KBMG

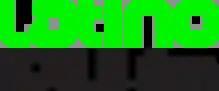
Former logo

Alpha Media bought Adelante's Salt Lake City stations for $3.15 million on July 16, 2015. KBMG moved back to 106.3 FM on September 23, and was licensed to operate on that frequency on October 8.